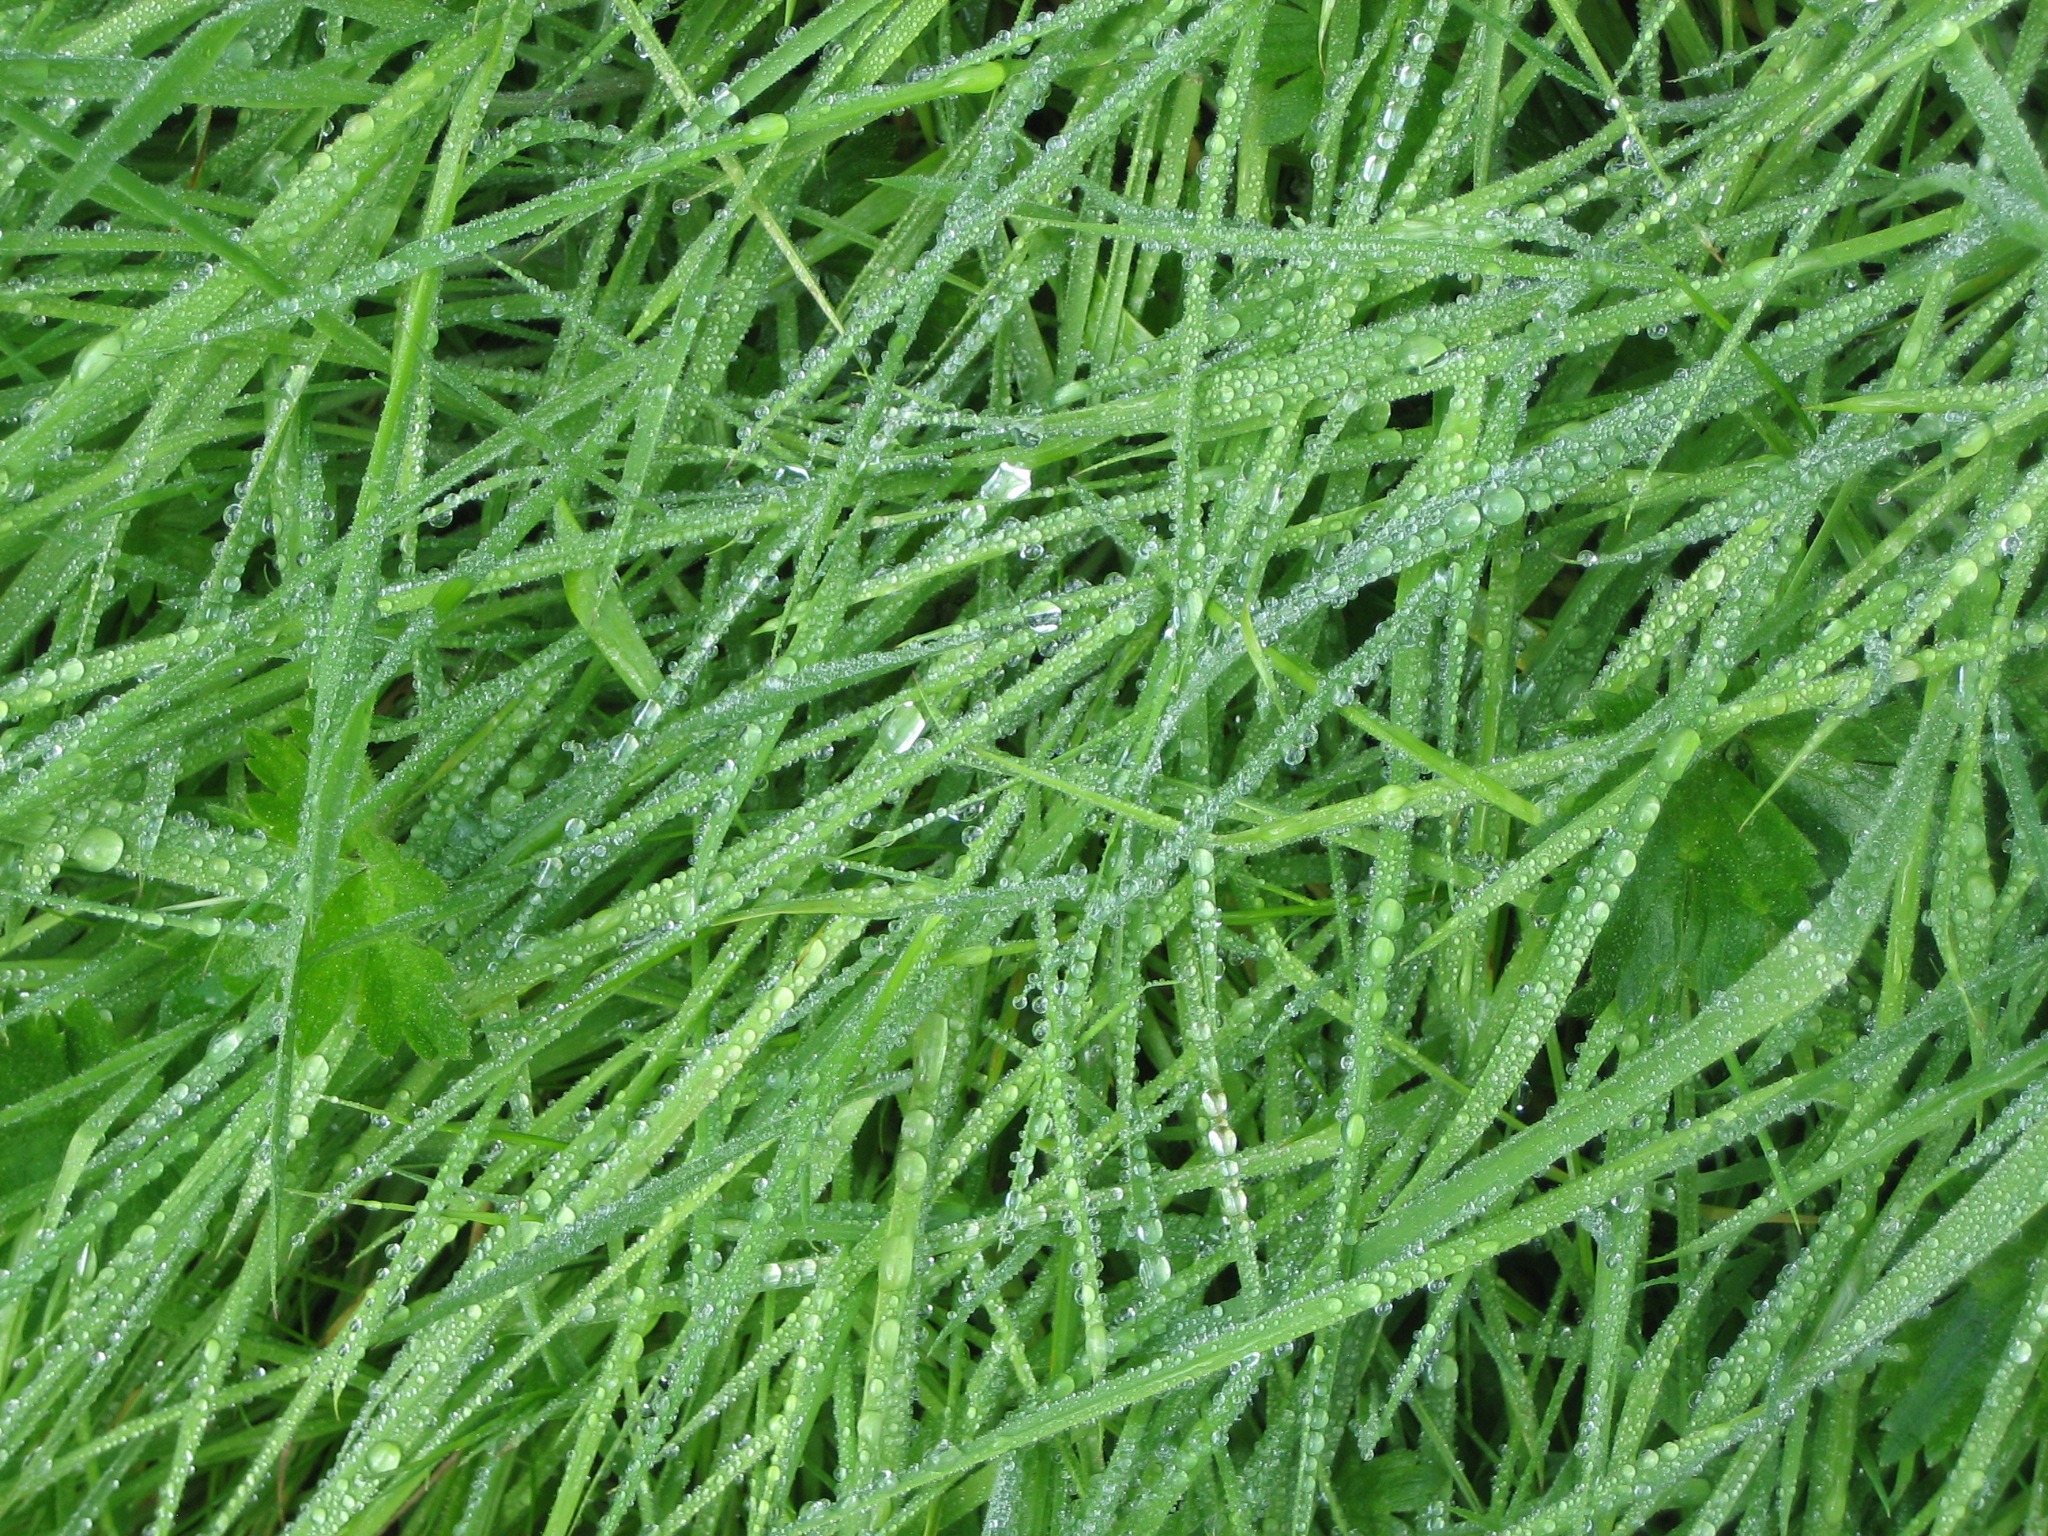
water, nature, grass, plant, lawn, texture, leaf, flower, wet, green, herb, flowering plant, grass family, land plant, southernwood